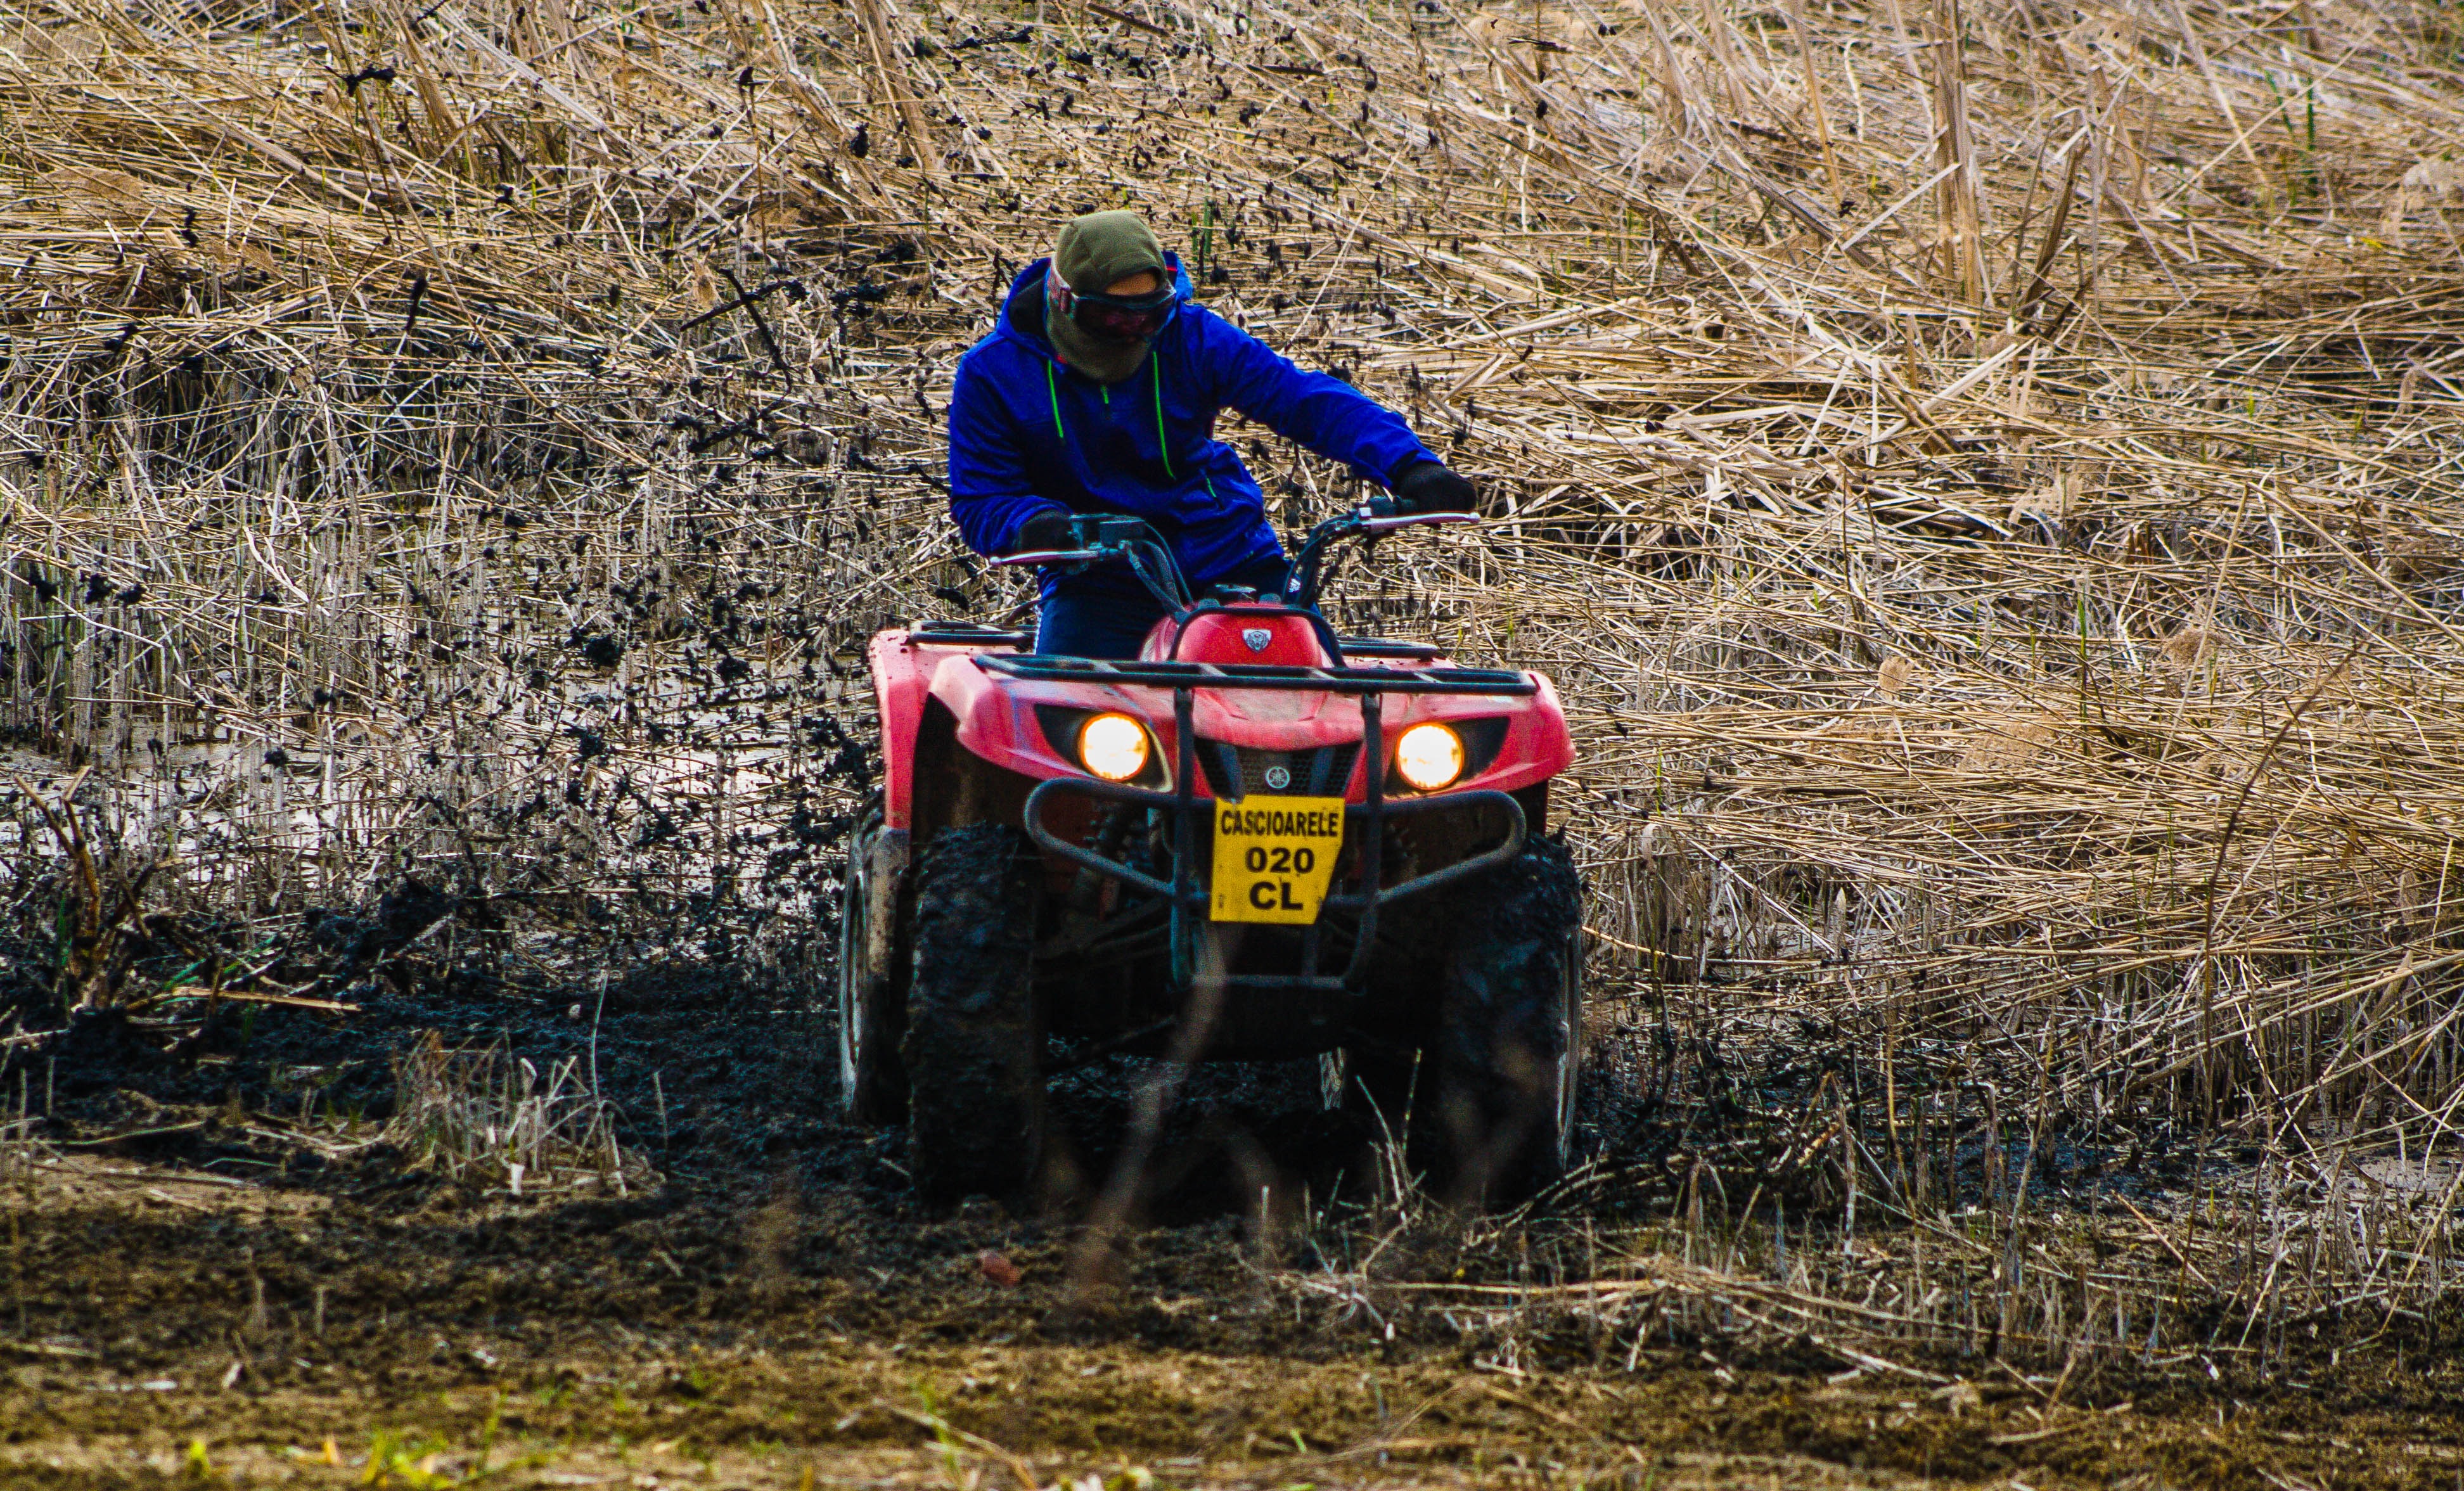
sand, tractor, field, boy, vehicle, mud, soil, agriculture, fun, racing, cane, engines, plough, motorsport, agricultural machinery, all terrain vehicle, land vehicle, off roading